Montgomery Canal

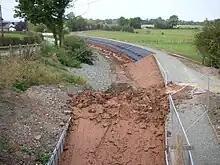
Puddle clay lining and temporary end stop at Redwith Bridge, October 2007

In 2003, the section from Queen's Head to Gronwen Wharf passing through the village of Maesbury Marsh was reopened. Another section from Gronwen Wharf to Redwith Bridge (No. 83) was filled with water in October 2007. Rare flora and fauna were accommodated by the construction of an off-line nature reserve on land leased by British Waterways for 50 years. The cost of the reserve added an extra £250,000 to the projected cost and this was partially funded by the Heritage Lottery Fund and EU Interreg funds. Restoration then started on the section onwards to Pryces Bridge (No. 84). Rebuilding of the channel involved the laying of over 40,000 concrete bricks on top of a Bentonite membrane. The refurbished channel was opened on 19 July 2014 by Owen Paterson, the MP for North Shropshire, but because there was no winding hole at the end of it, the limit of navigation remained at Gronwen Wharf for most boats.